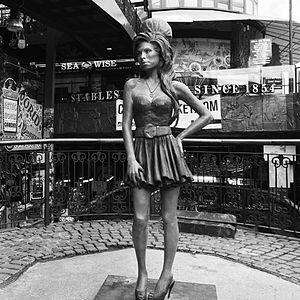
La statue d'Amy Winehouse est une statue de bronze représentant la chanteuse britannique Amy Winehouse et située dans le Camden Market, à Camden Town dans le nord de Londres.